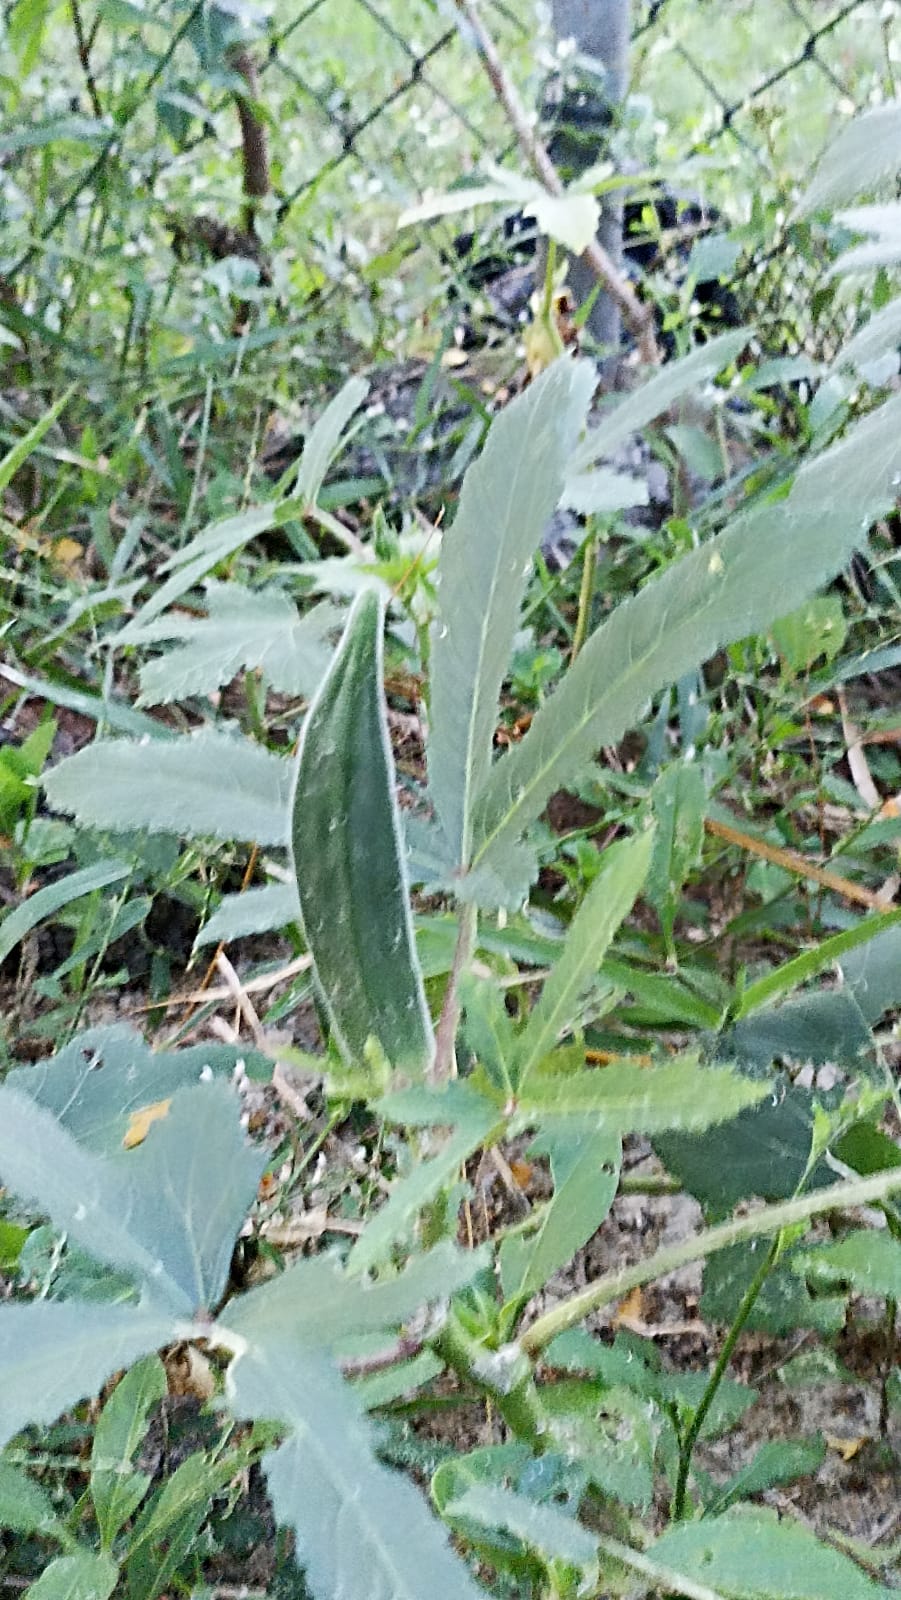
Label: Mature